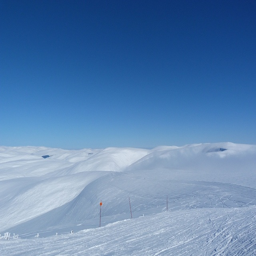
looks just like mountain range !